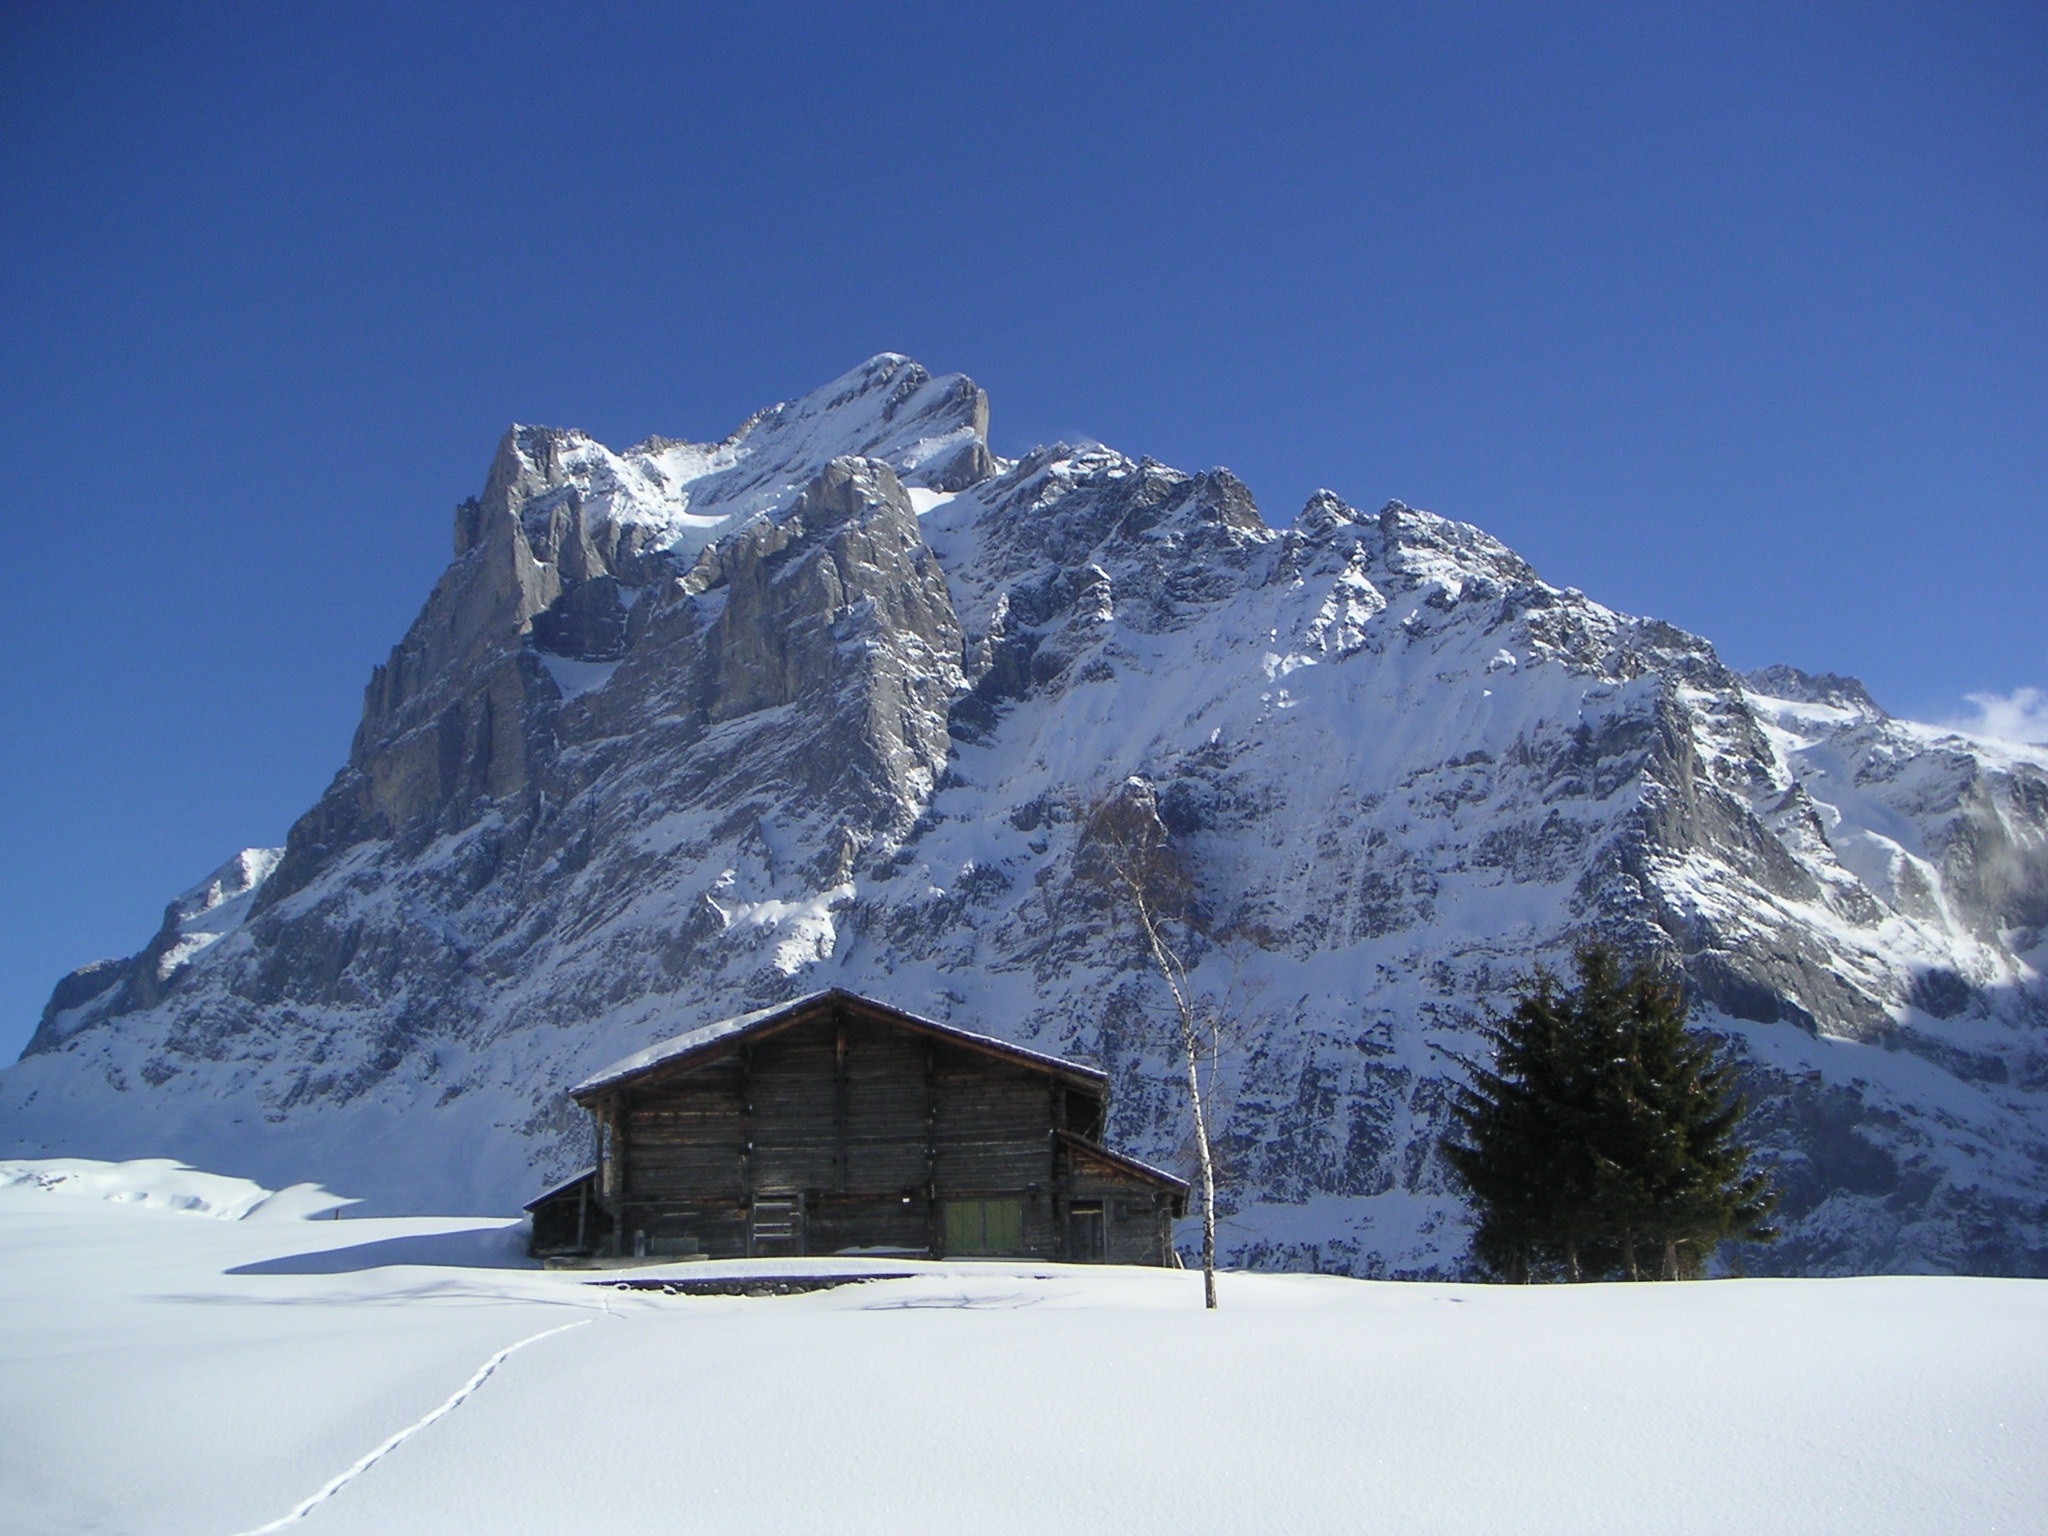
mountain, snow, winter, mountain range, weather, alpine, season, ridge, summit, winter sport, resort, alps, switzerland, piste, landform, ski touring, north wall, grindelwald, wetterhorn, ski mountaineering, mountainous landforms, geological phenomenon